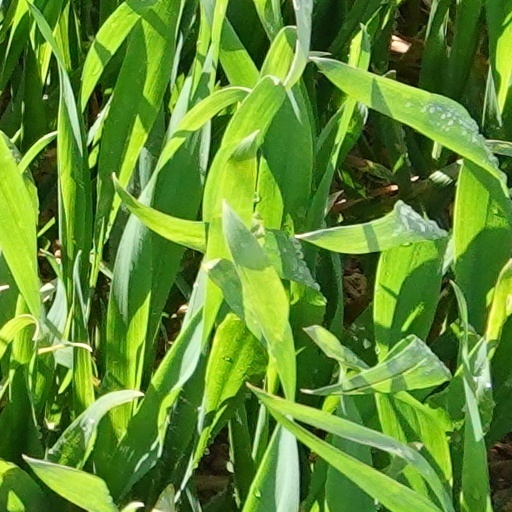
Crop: wheat